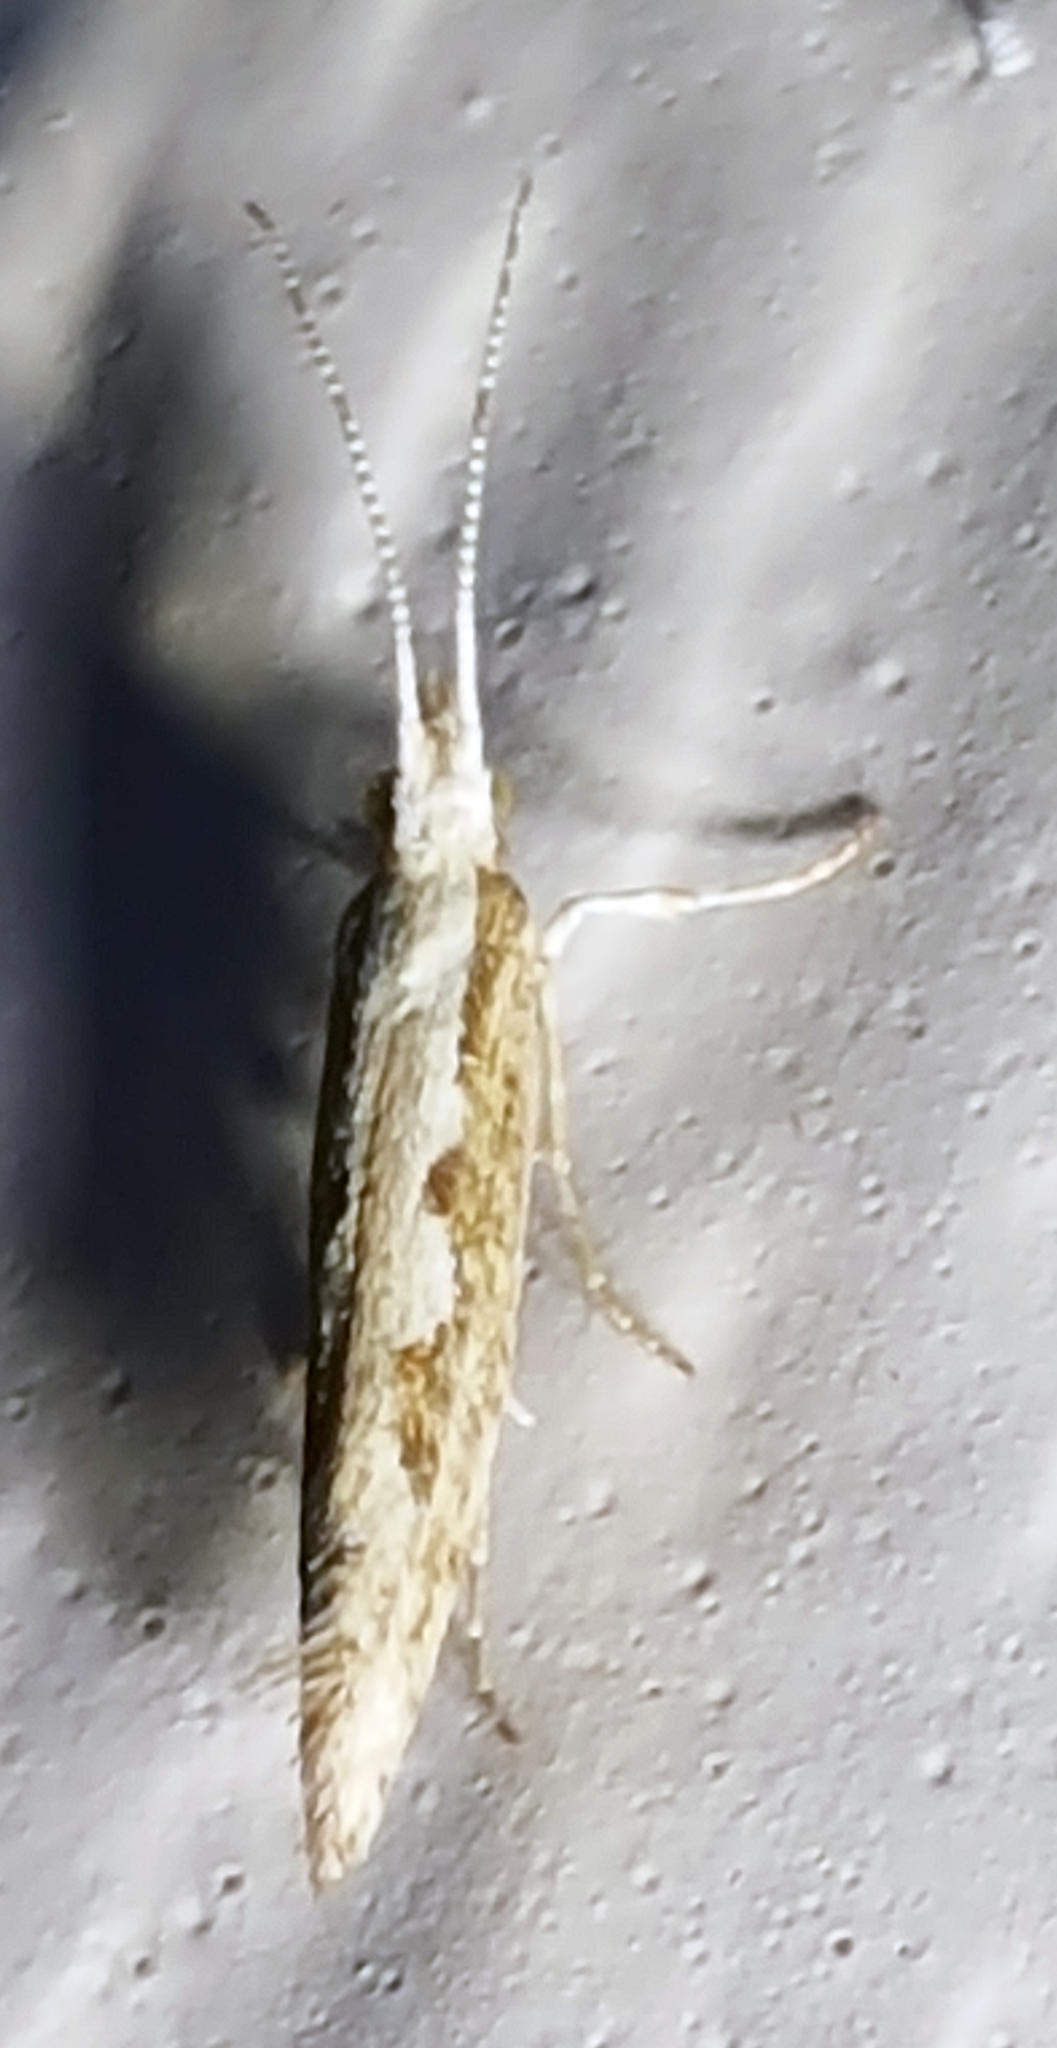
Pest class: diamondback_moth